Winona Historic District

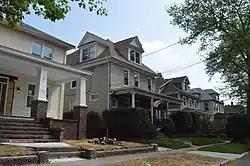
Holland Avenue

Winona is a national historic district located at Norfolk, Virginia. It encompasses 203 contributing buildings in a small, cohesive residential neighborhood just north of Lafayette Residence Park in Norfolk. It was platted in 1909, and largely developed between 1916 and 1941. There are notable examples of Queen Anne and Colonial Revival style residential architecture.